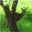
Label: deer